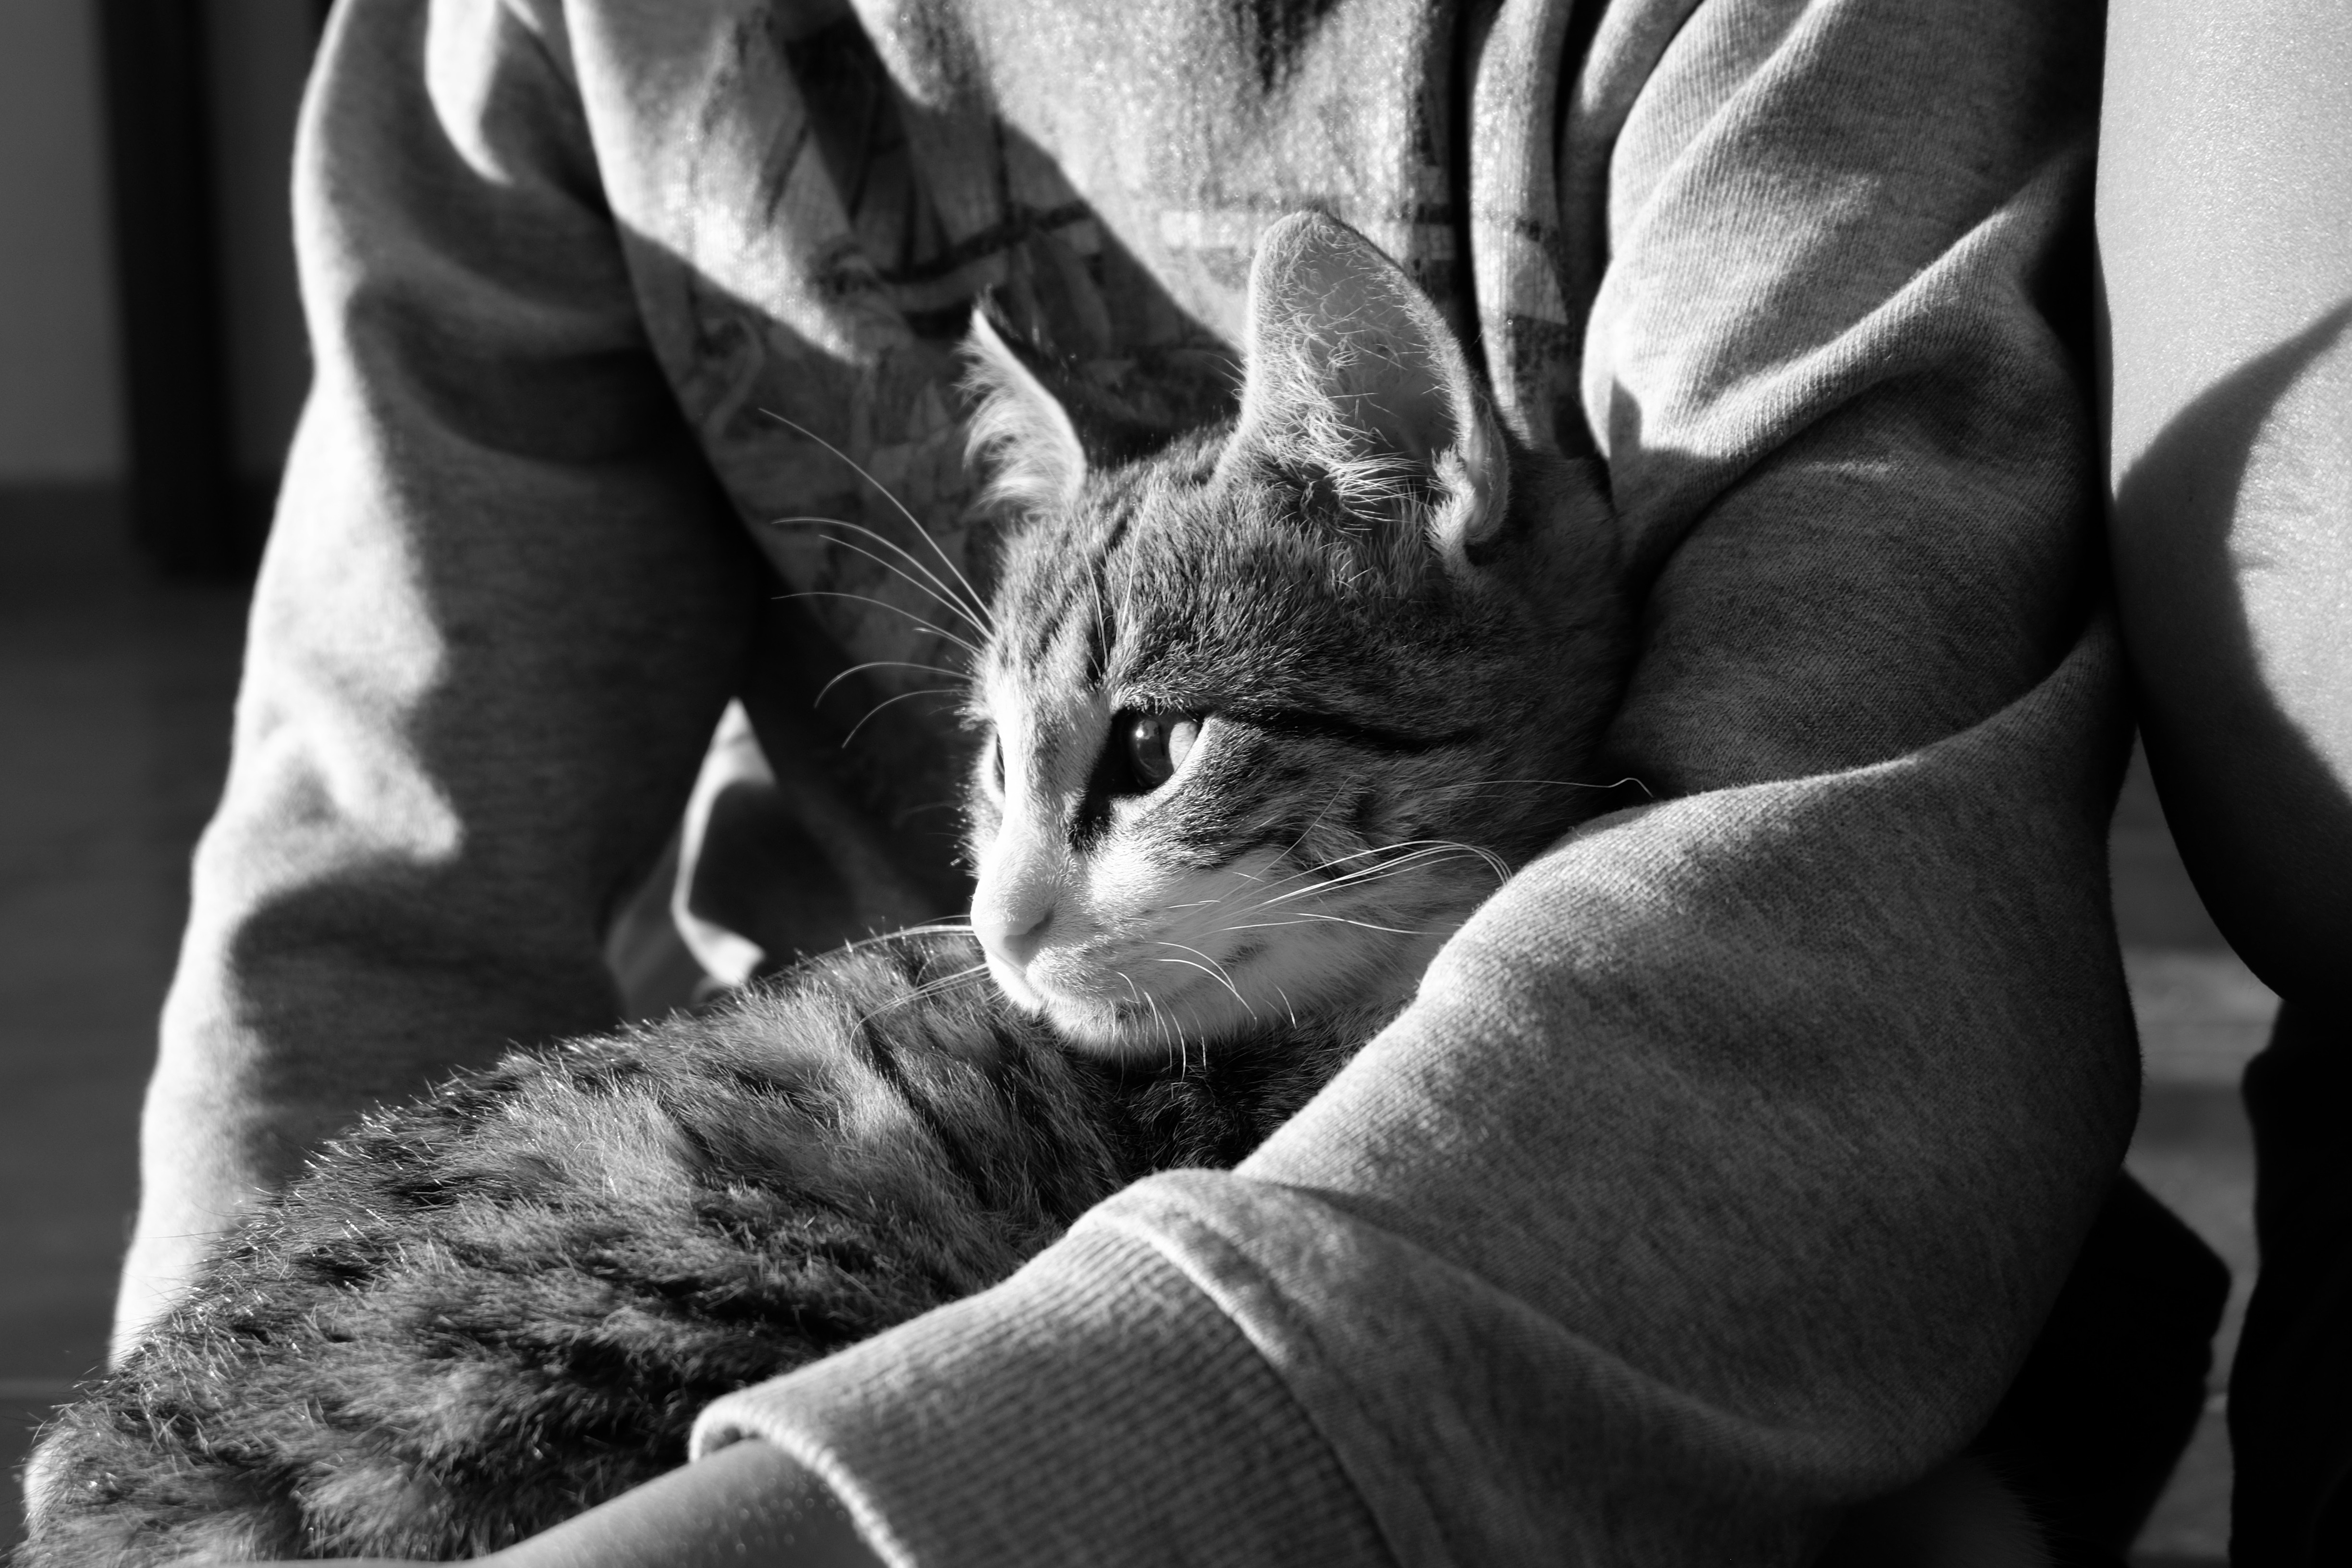
hand, black and white, white, photography, pet, kitten, cat, feline, mammal, black, monochrome, whiskers, skin, white black, monochrome photography, small to medium sized cats, cat like mammal